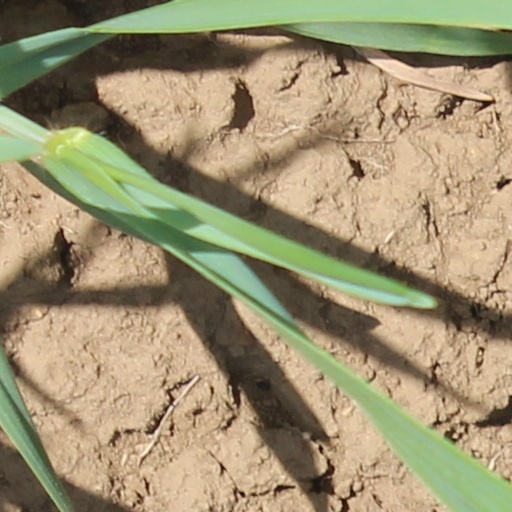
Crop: wheat